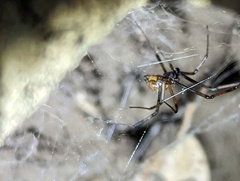
Species: Lactrodectus_hesperus